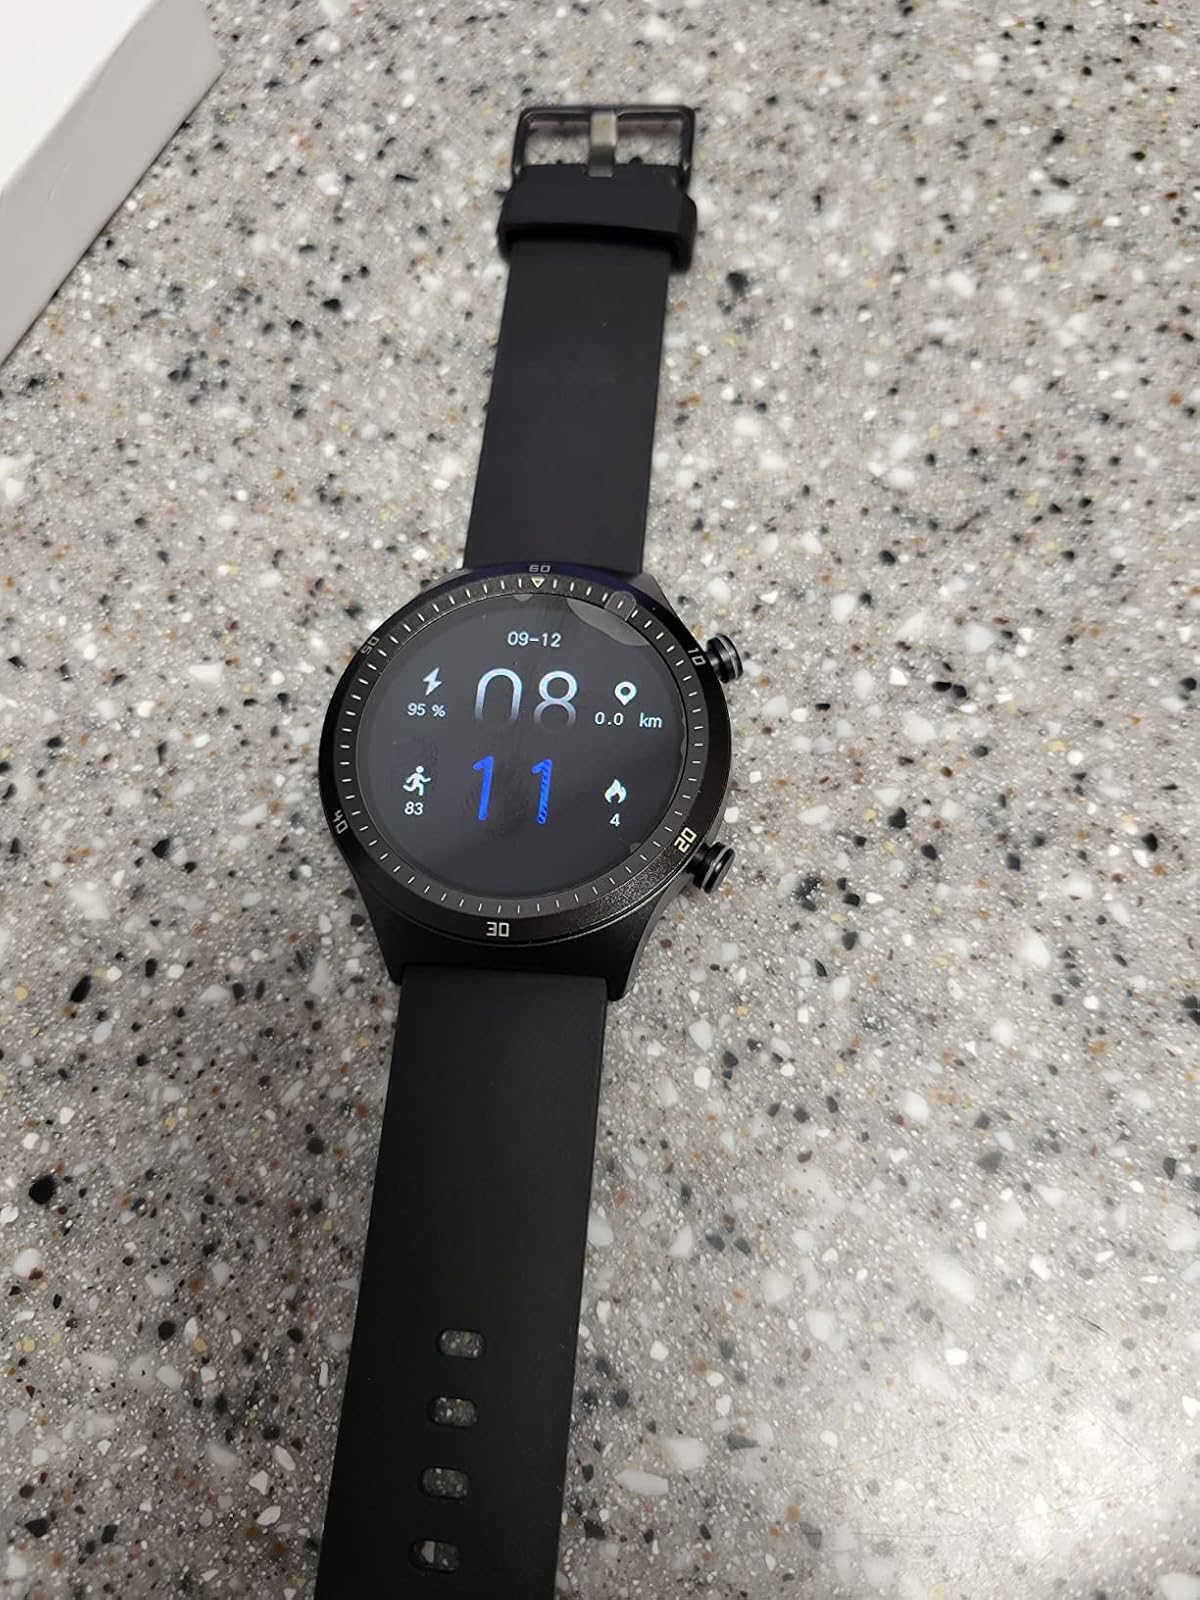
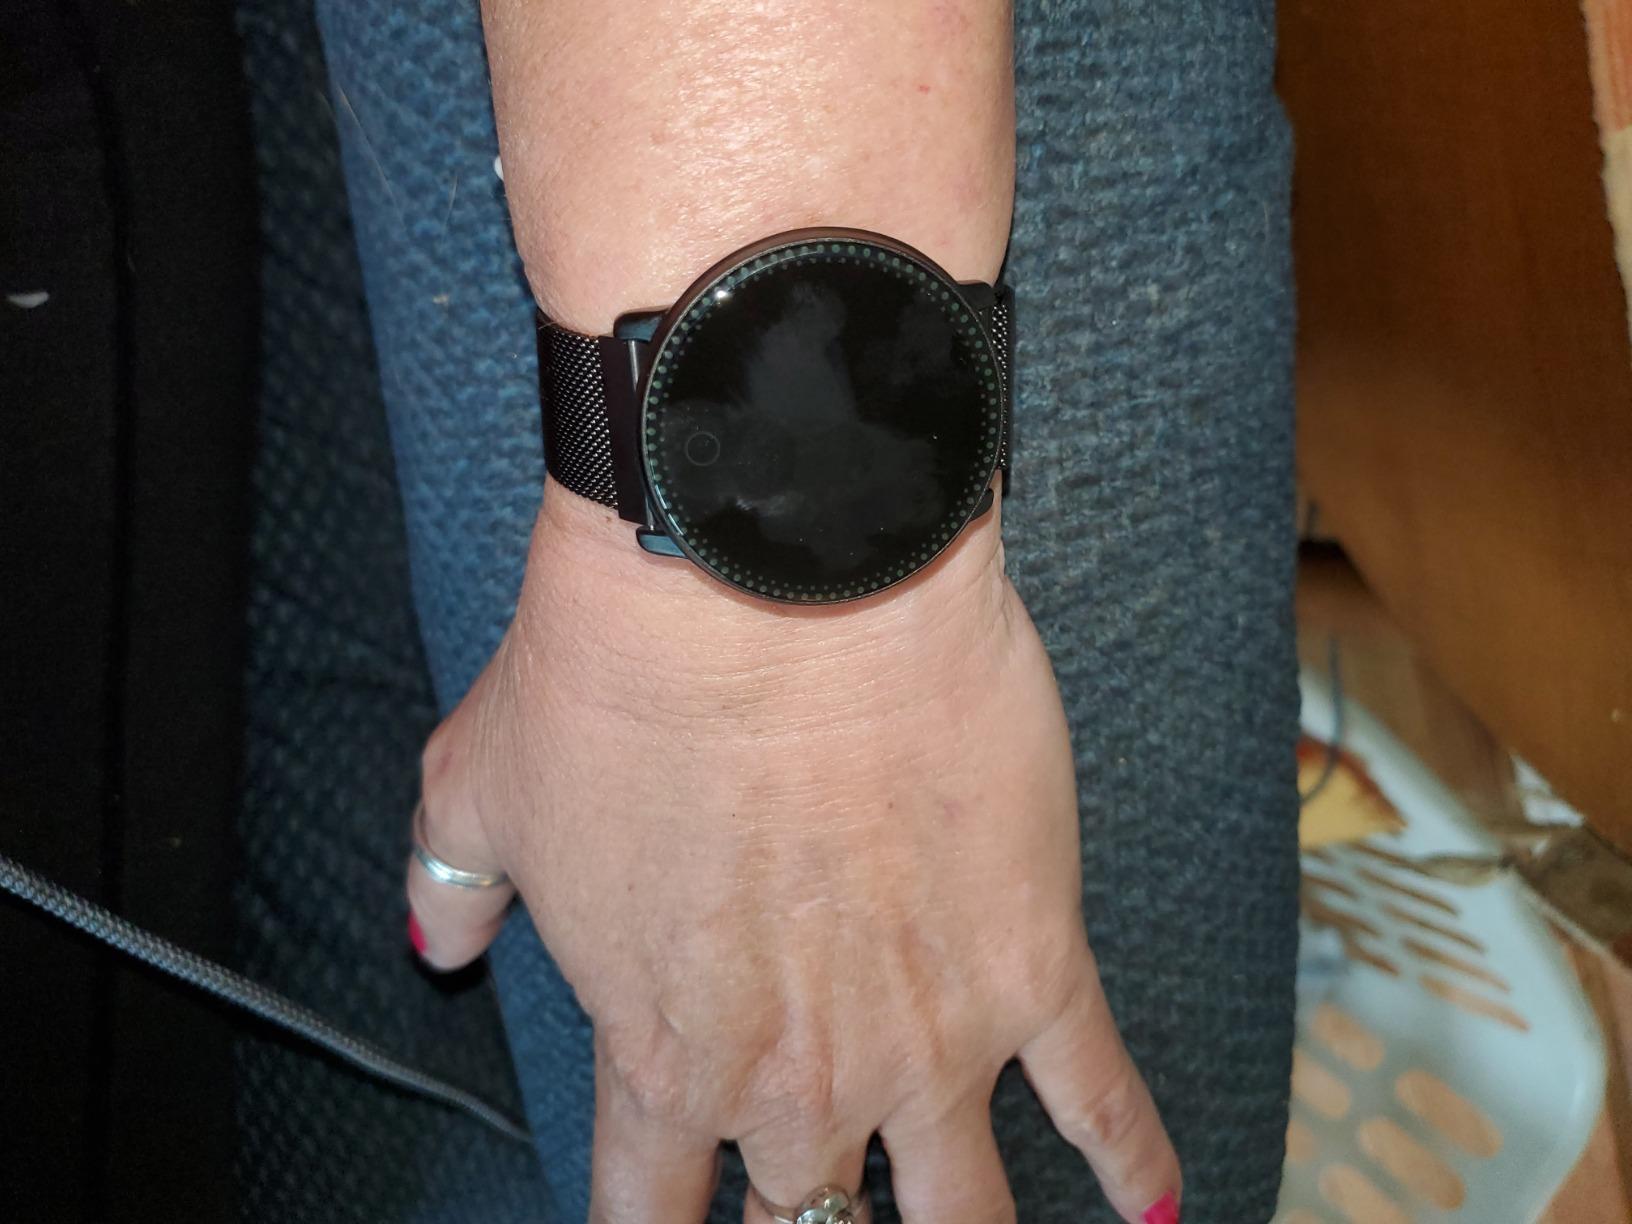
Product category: smartwatch
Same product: no